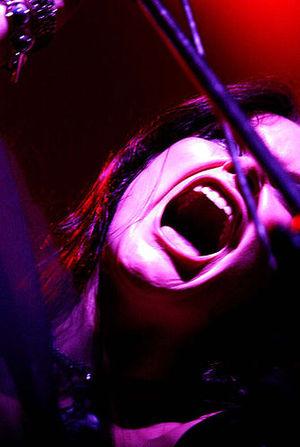
Vibeke Stene, née le 17 août 1978 à Sokndal en Norvège, est une soprano norvégienne qui fut la chanteuse principale du groupe de metal gothique Tristania.